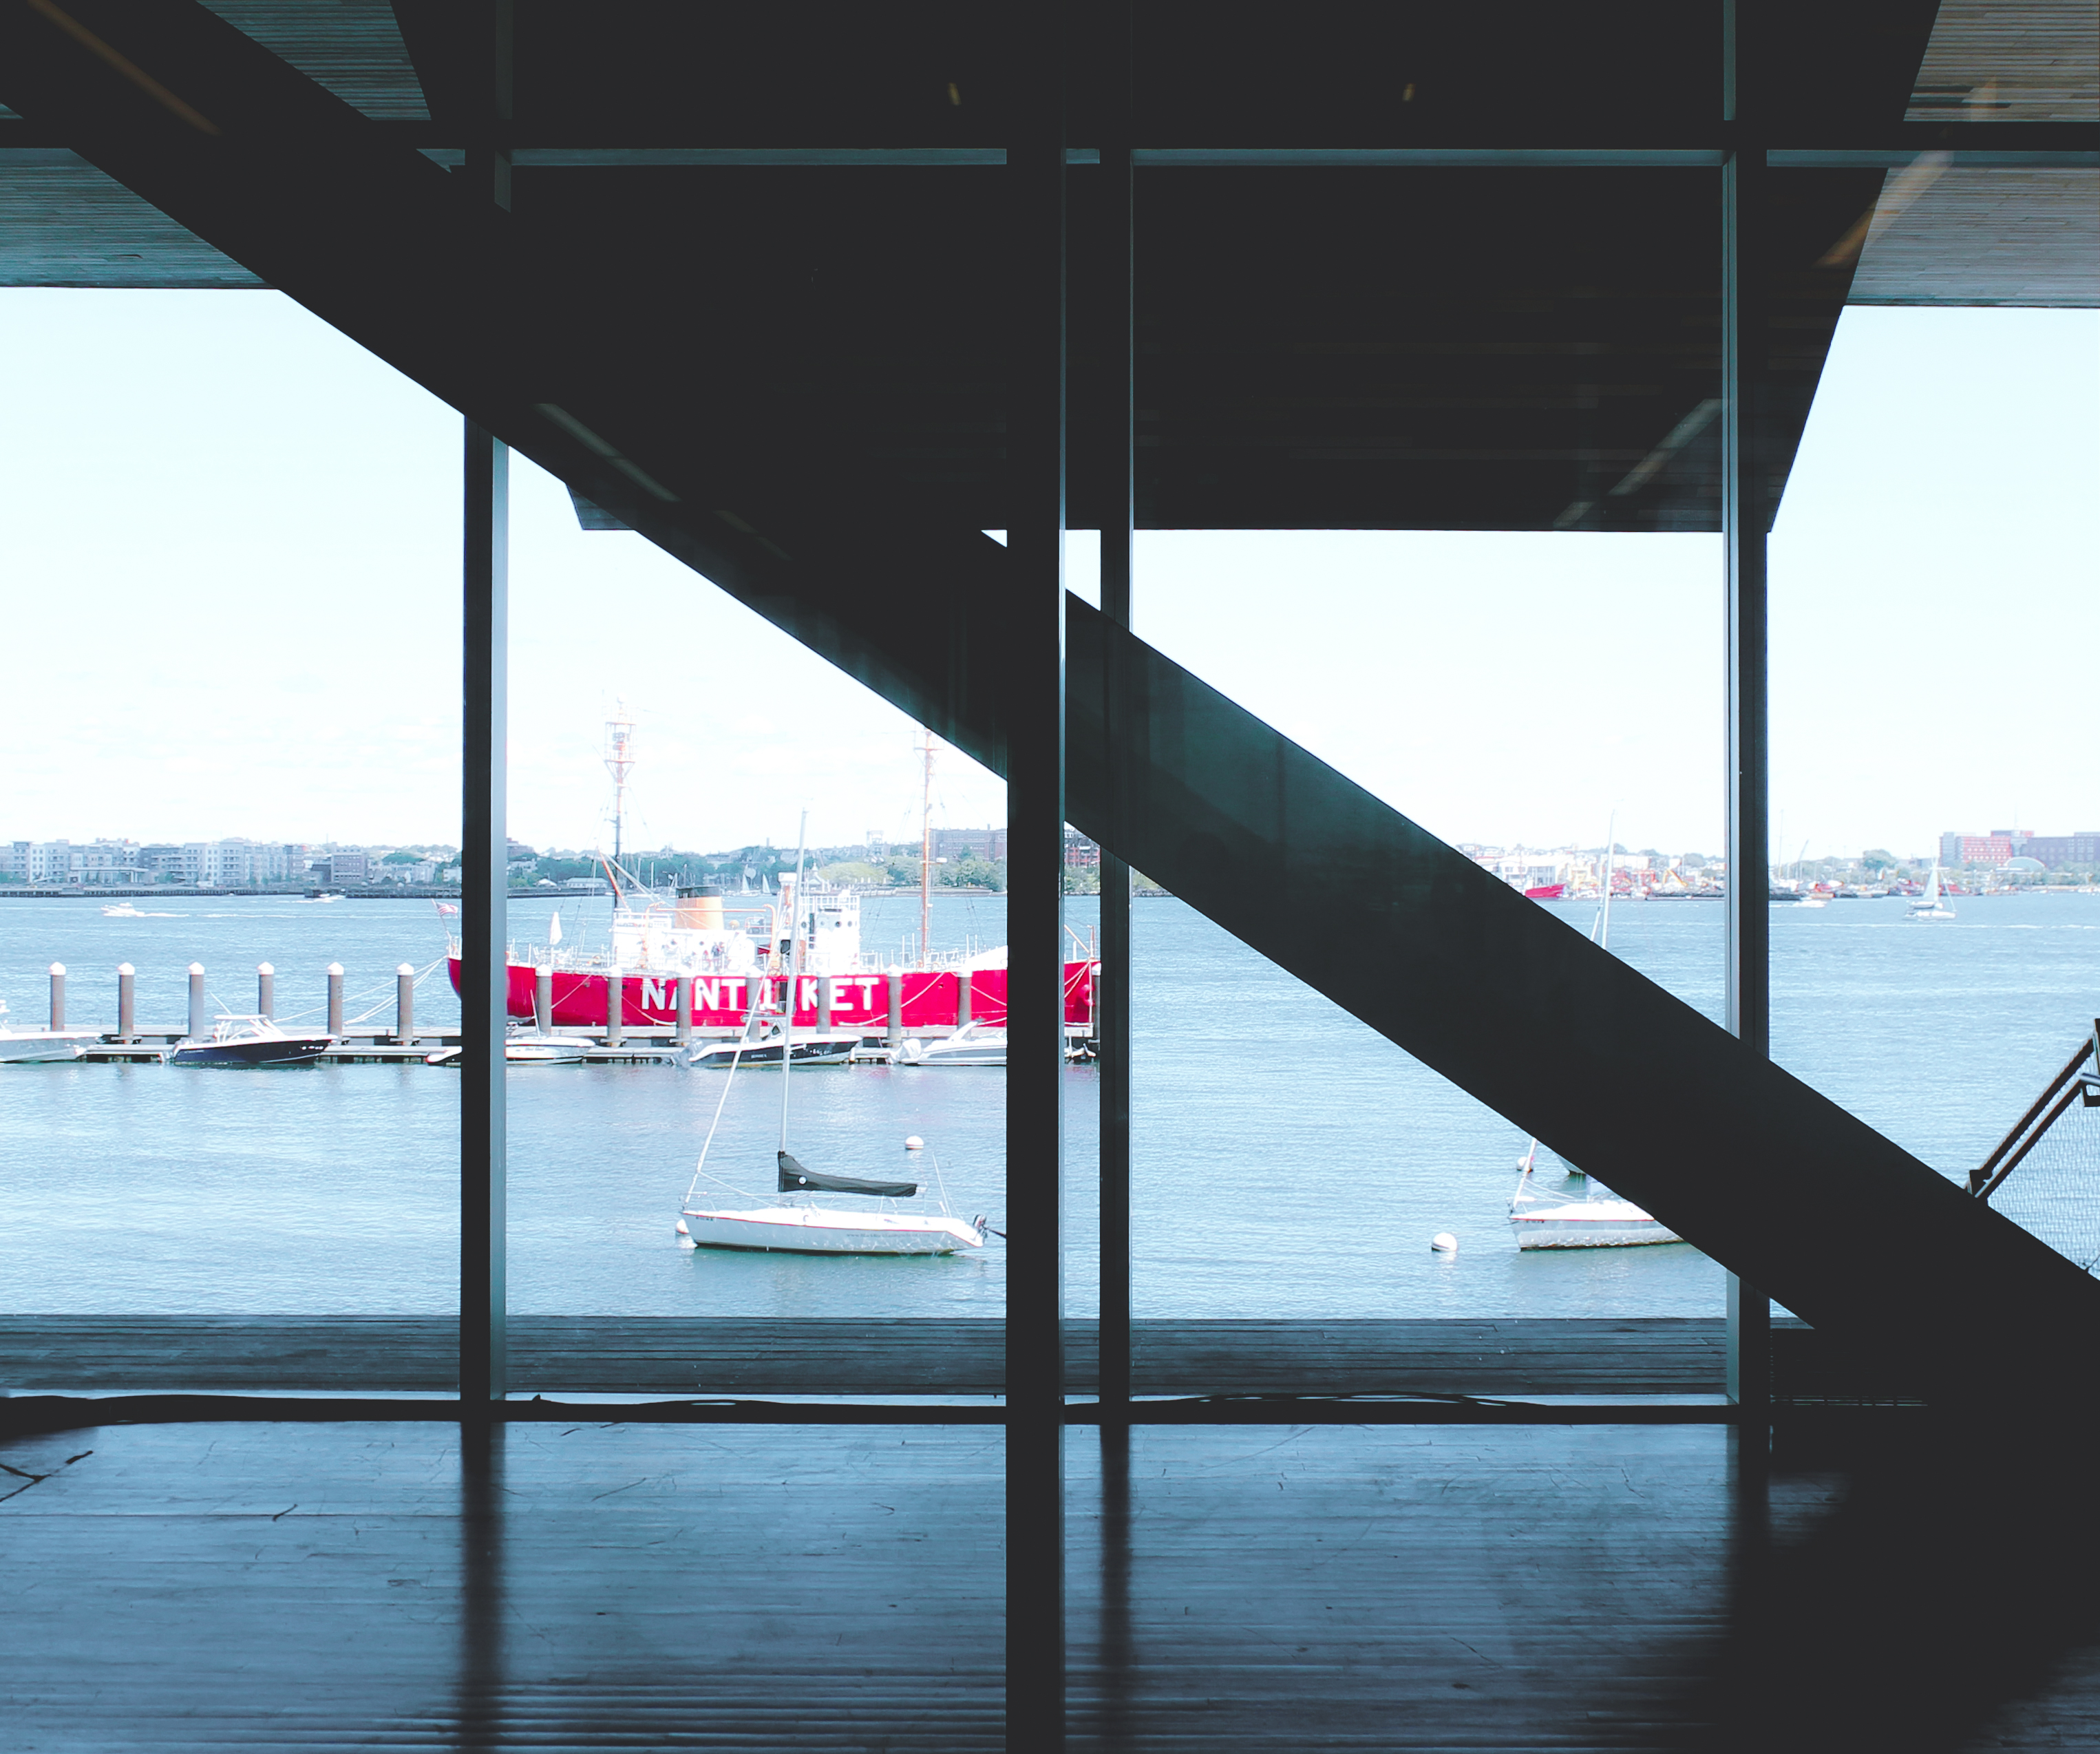
architecture, water, reflection, line, glass, Material property, building, window, shade, house, daylighting, vehicle, city, metal